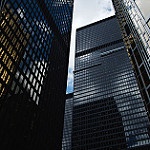
Scene: Outdoor